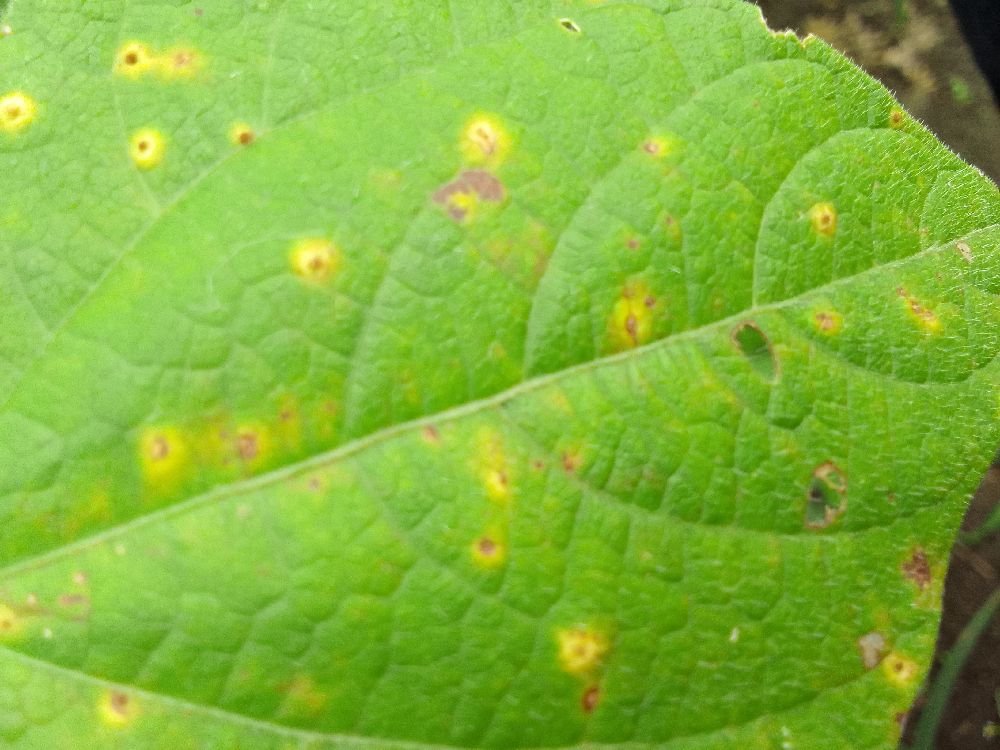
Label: rust